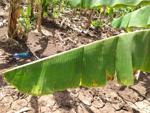
Label: segatoka